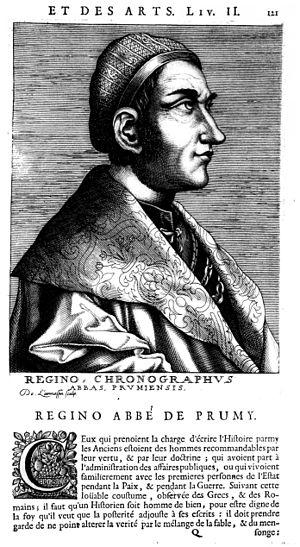
dessin de Reginon de Prun issu de ""Académie des sciences et des arts, livre II, p121""."
Cette page dresse une liste de personnalités mortes au cours de l'année 915 :
Cette page dresse une liste de personnalités nées au cours de l'année 842 :